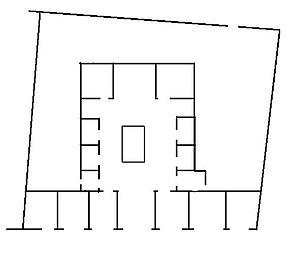
Un plan sommaire de la maison de Salluste à Pompéi. Español: Un plan en bruto de la Casa de Salustio en Pompeya.